1928 Democratic National Convention

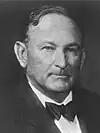
Nominees Smith and Robinson

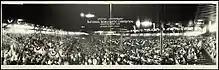
Photograph of the convention

The 1928 Democratic National Convention was held at Sam Houston Hall in Houston, Texas, June 26–28, 1928. The keynote speaker was Claude G. Bowers. The convention resulted in the nomination of Governor Alfred E. Smith of New York for president and Senator Joseph T. Robinson of Arkansas for vice president.